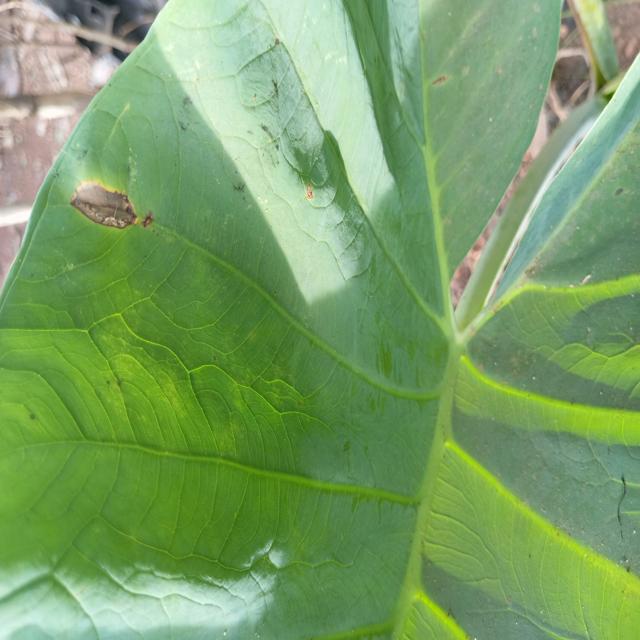
Label: Mid_Blight